Akebono Brake Industry

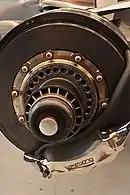
A McLaren MP4-22 Formula 1 brake manufactured by Akebono

In addition to its headquarters in Hanyū; and Nihonbashi, it also has facilities in other locations in Japan, such as Fukushima.